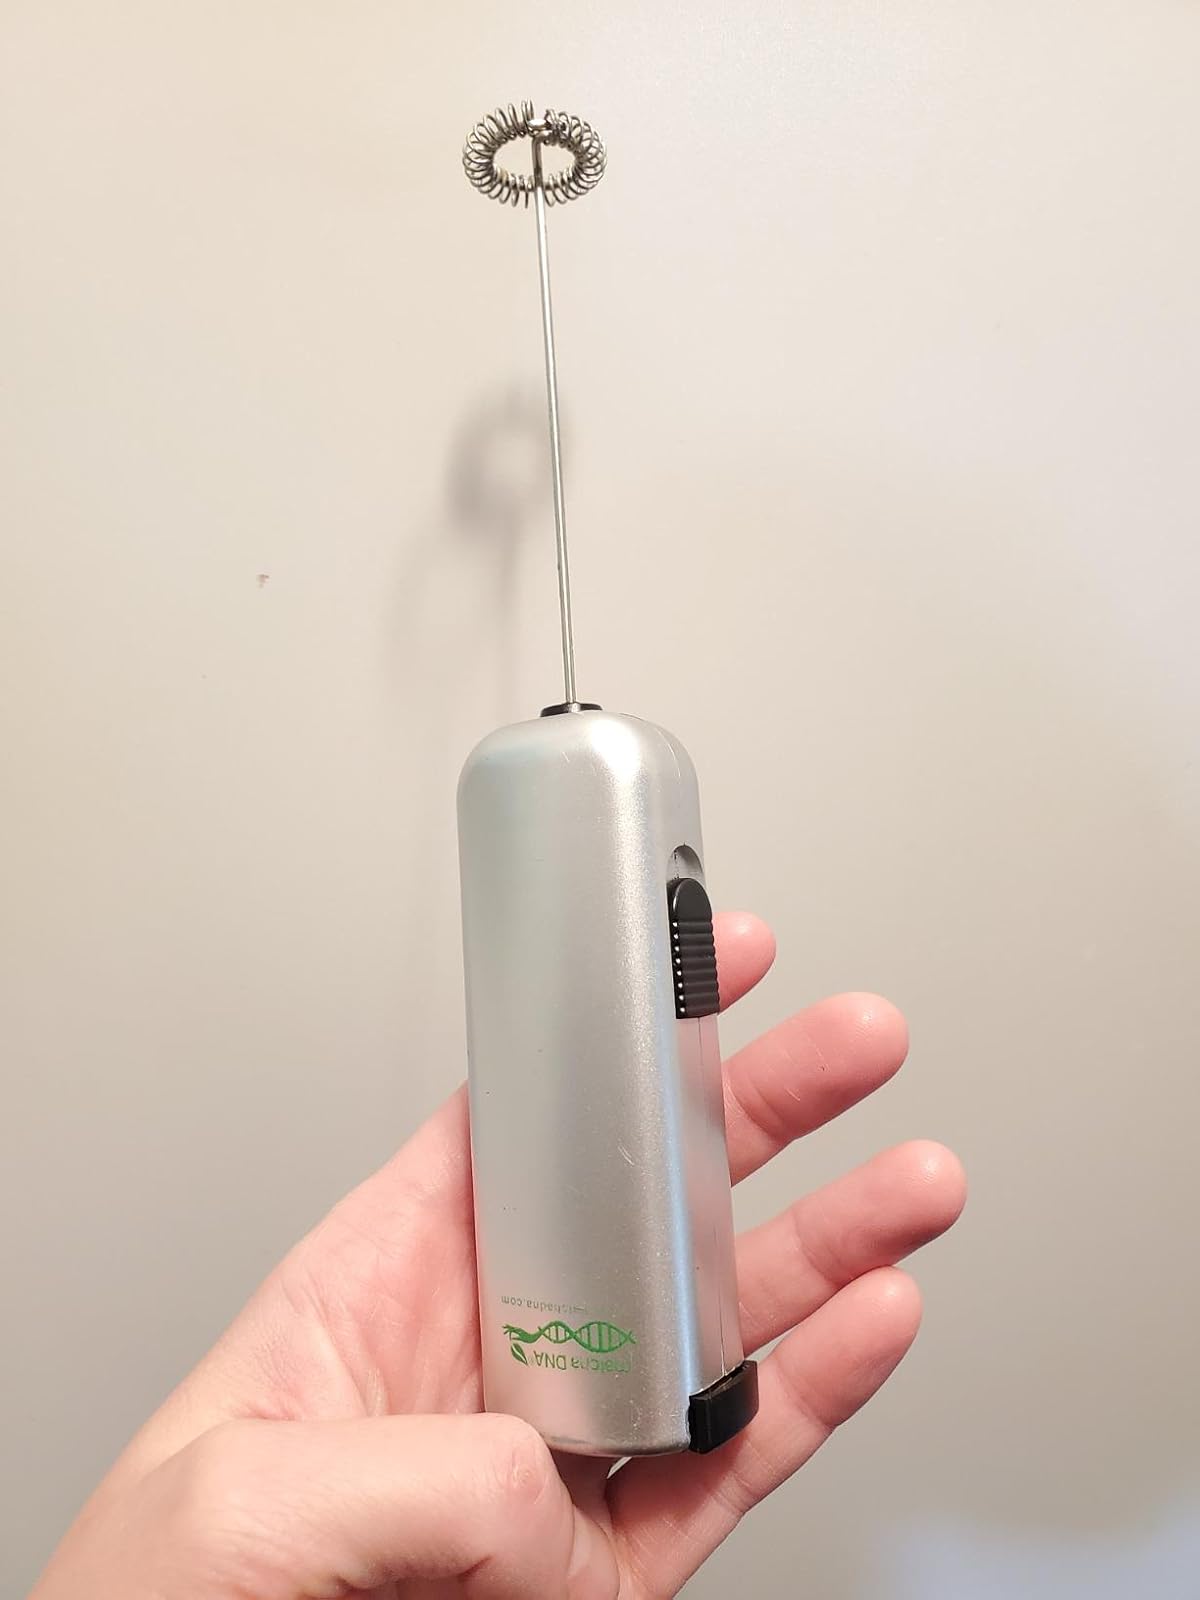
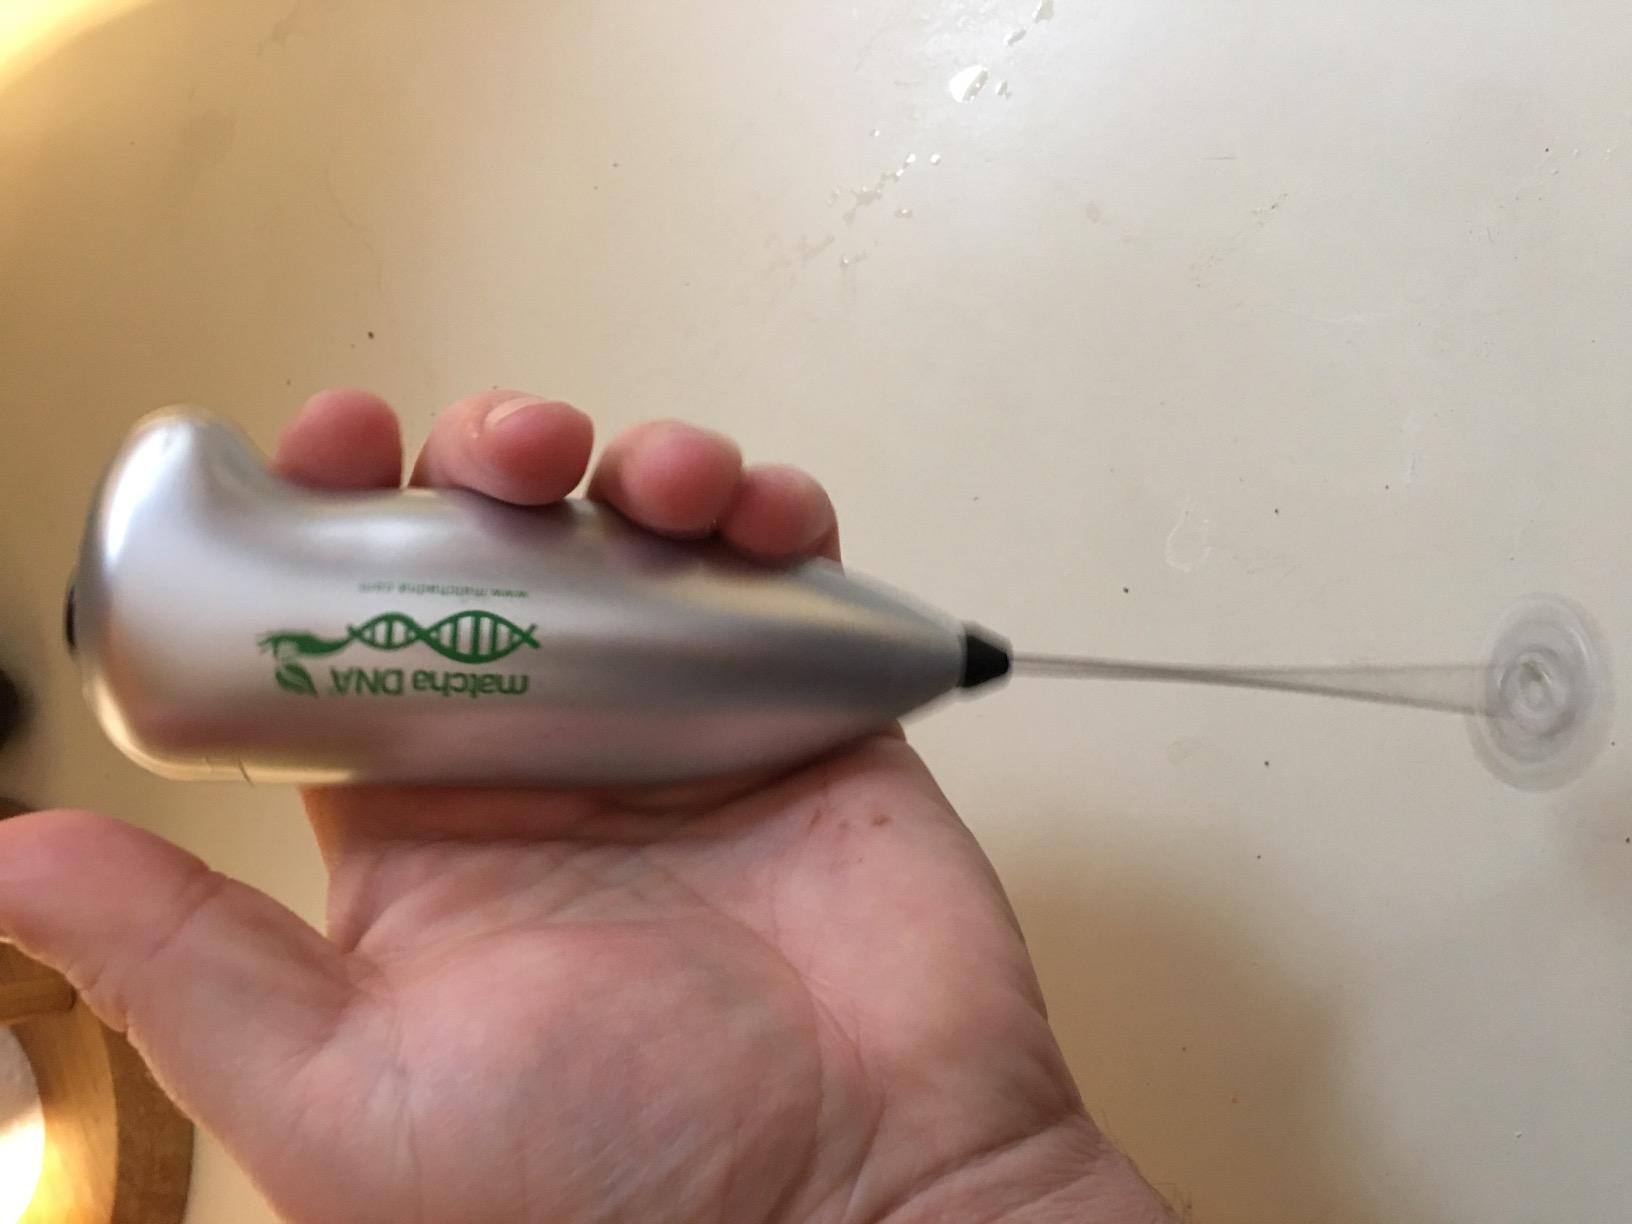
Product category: items_mixer
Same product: no